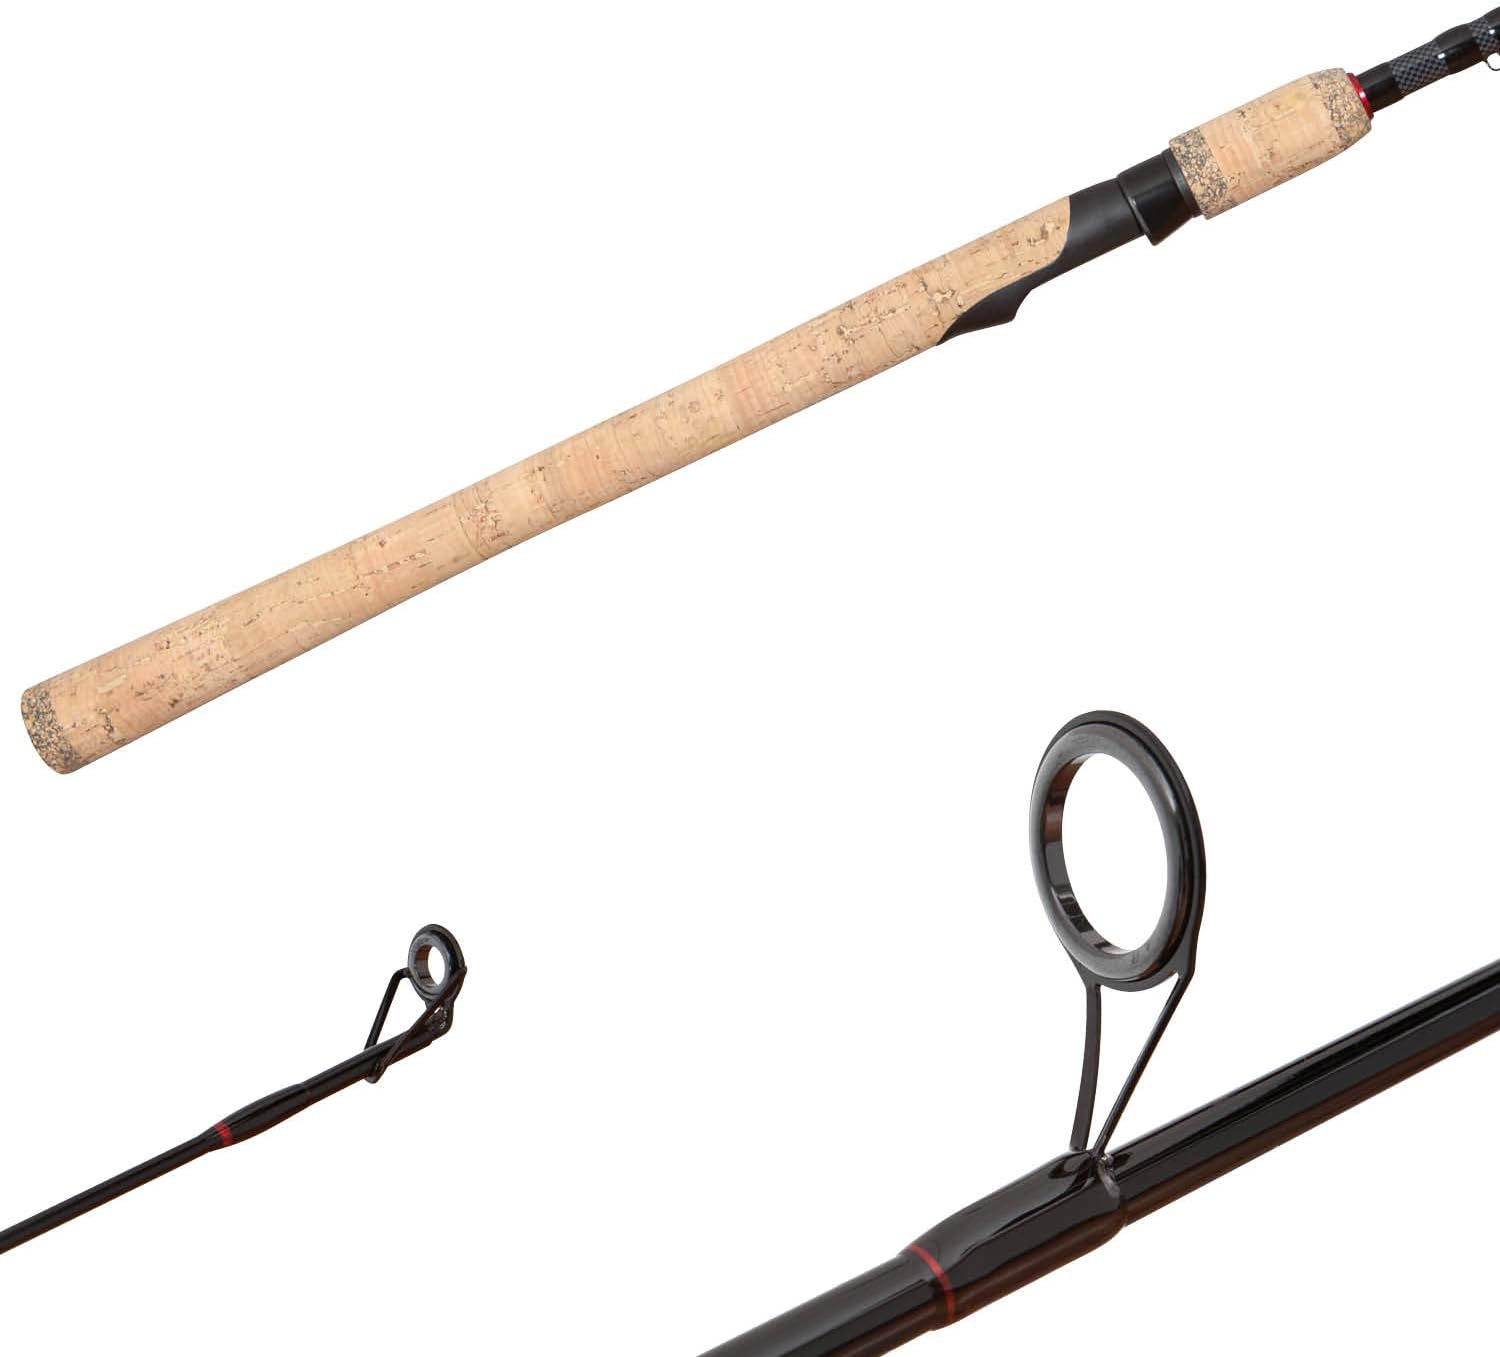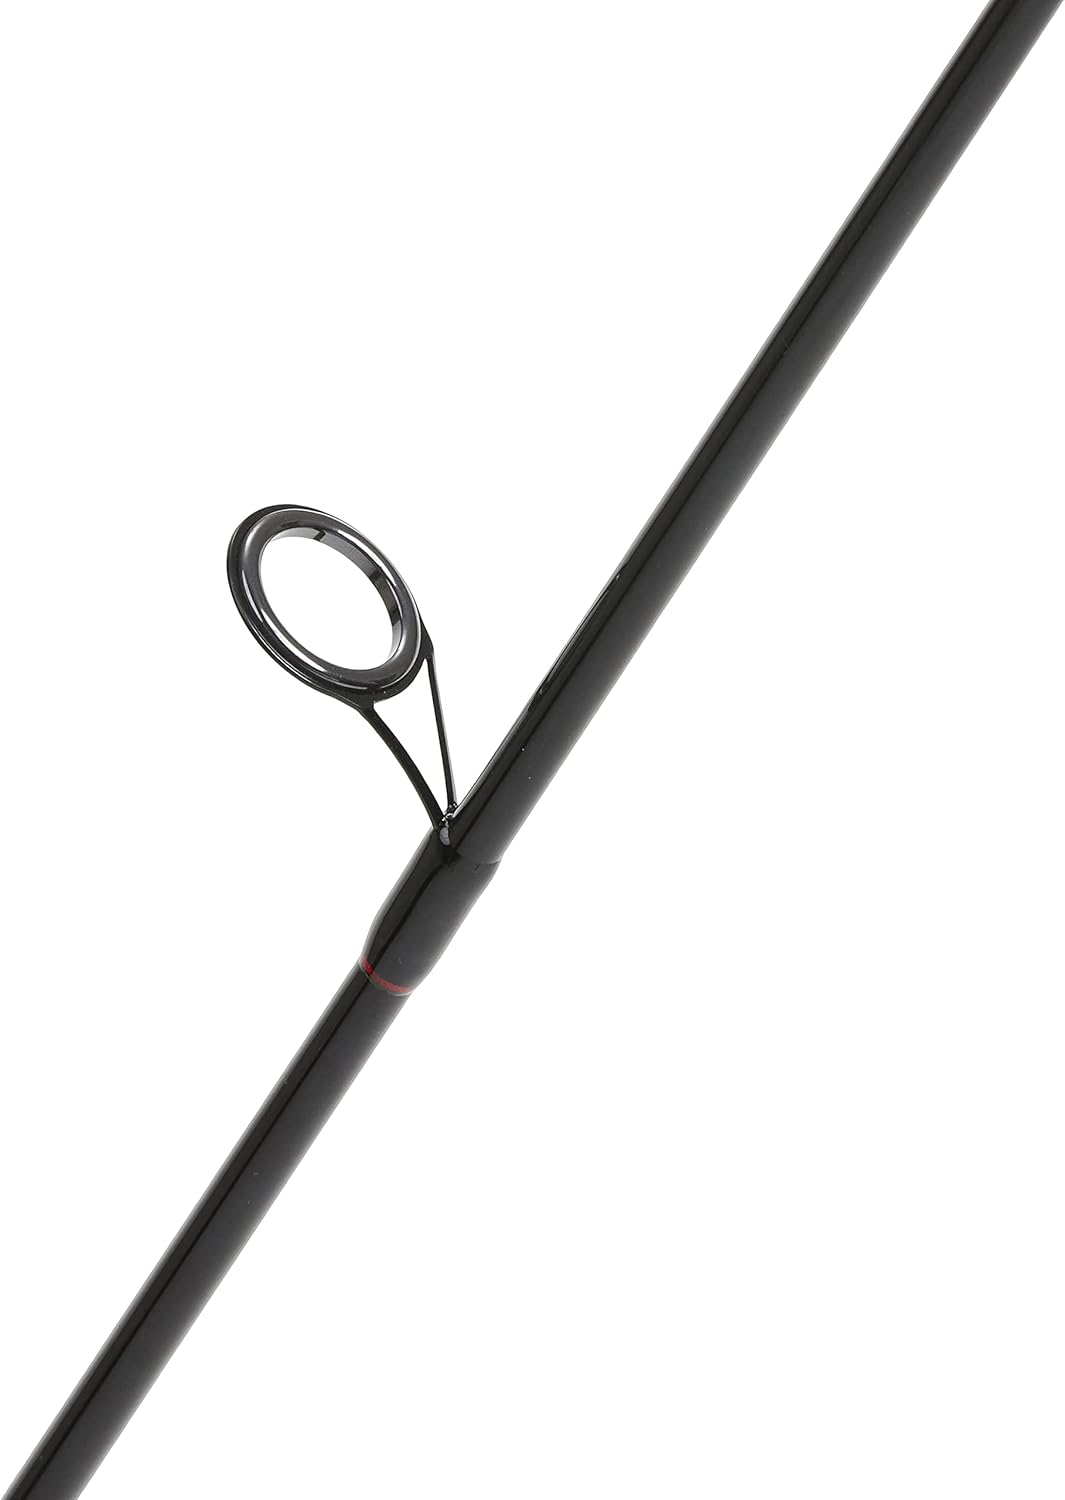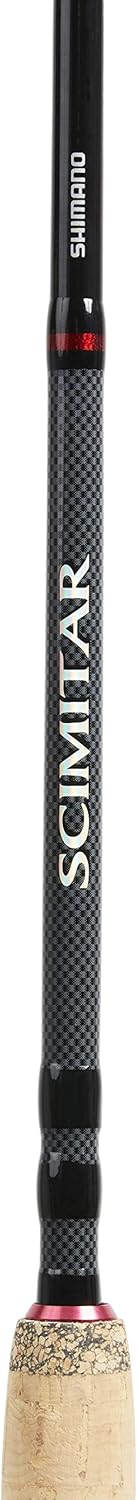
SHIMANO 0068-2712 Sms60Mlb Scimitar Spinning
Category: Sports & Outdoors
Scimitar 6'/med light spinning rod Shimano Inc. Scimitar 6'/med light SMS60MLB spinning rod Fuji ALU. Oxide guide fishing reel.
Features: Fishing reel | Made of The highest quality materials | Another Great Shimano Inc. Product